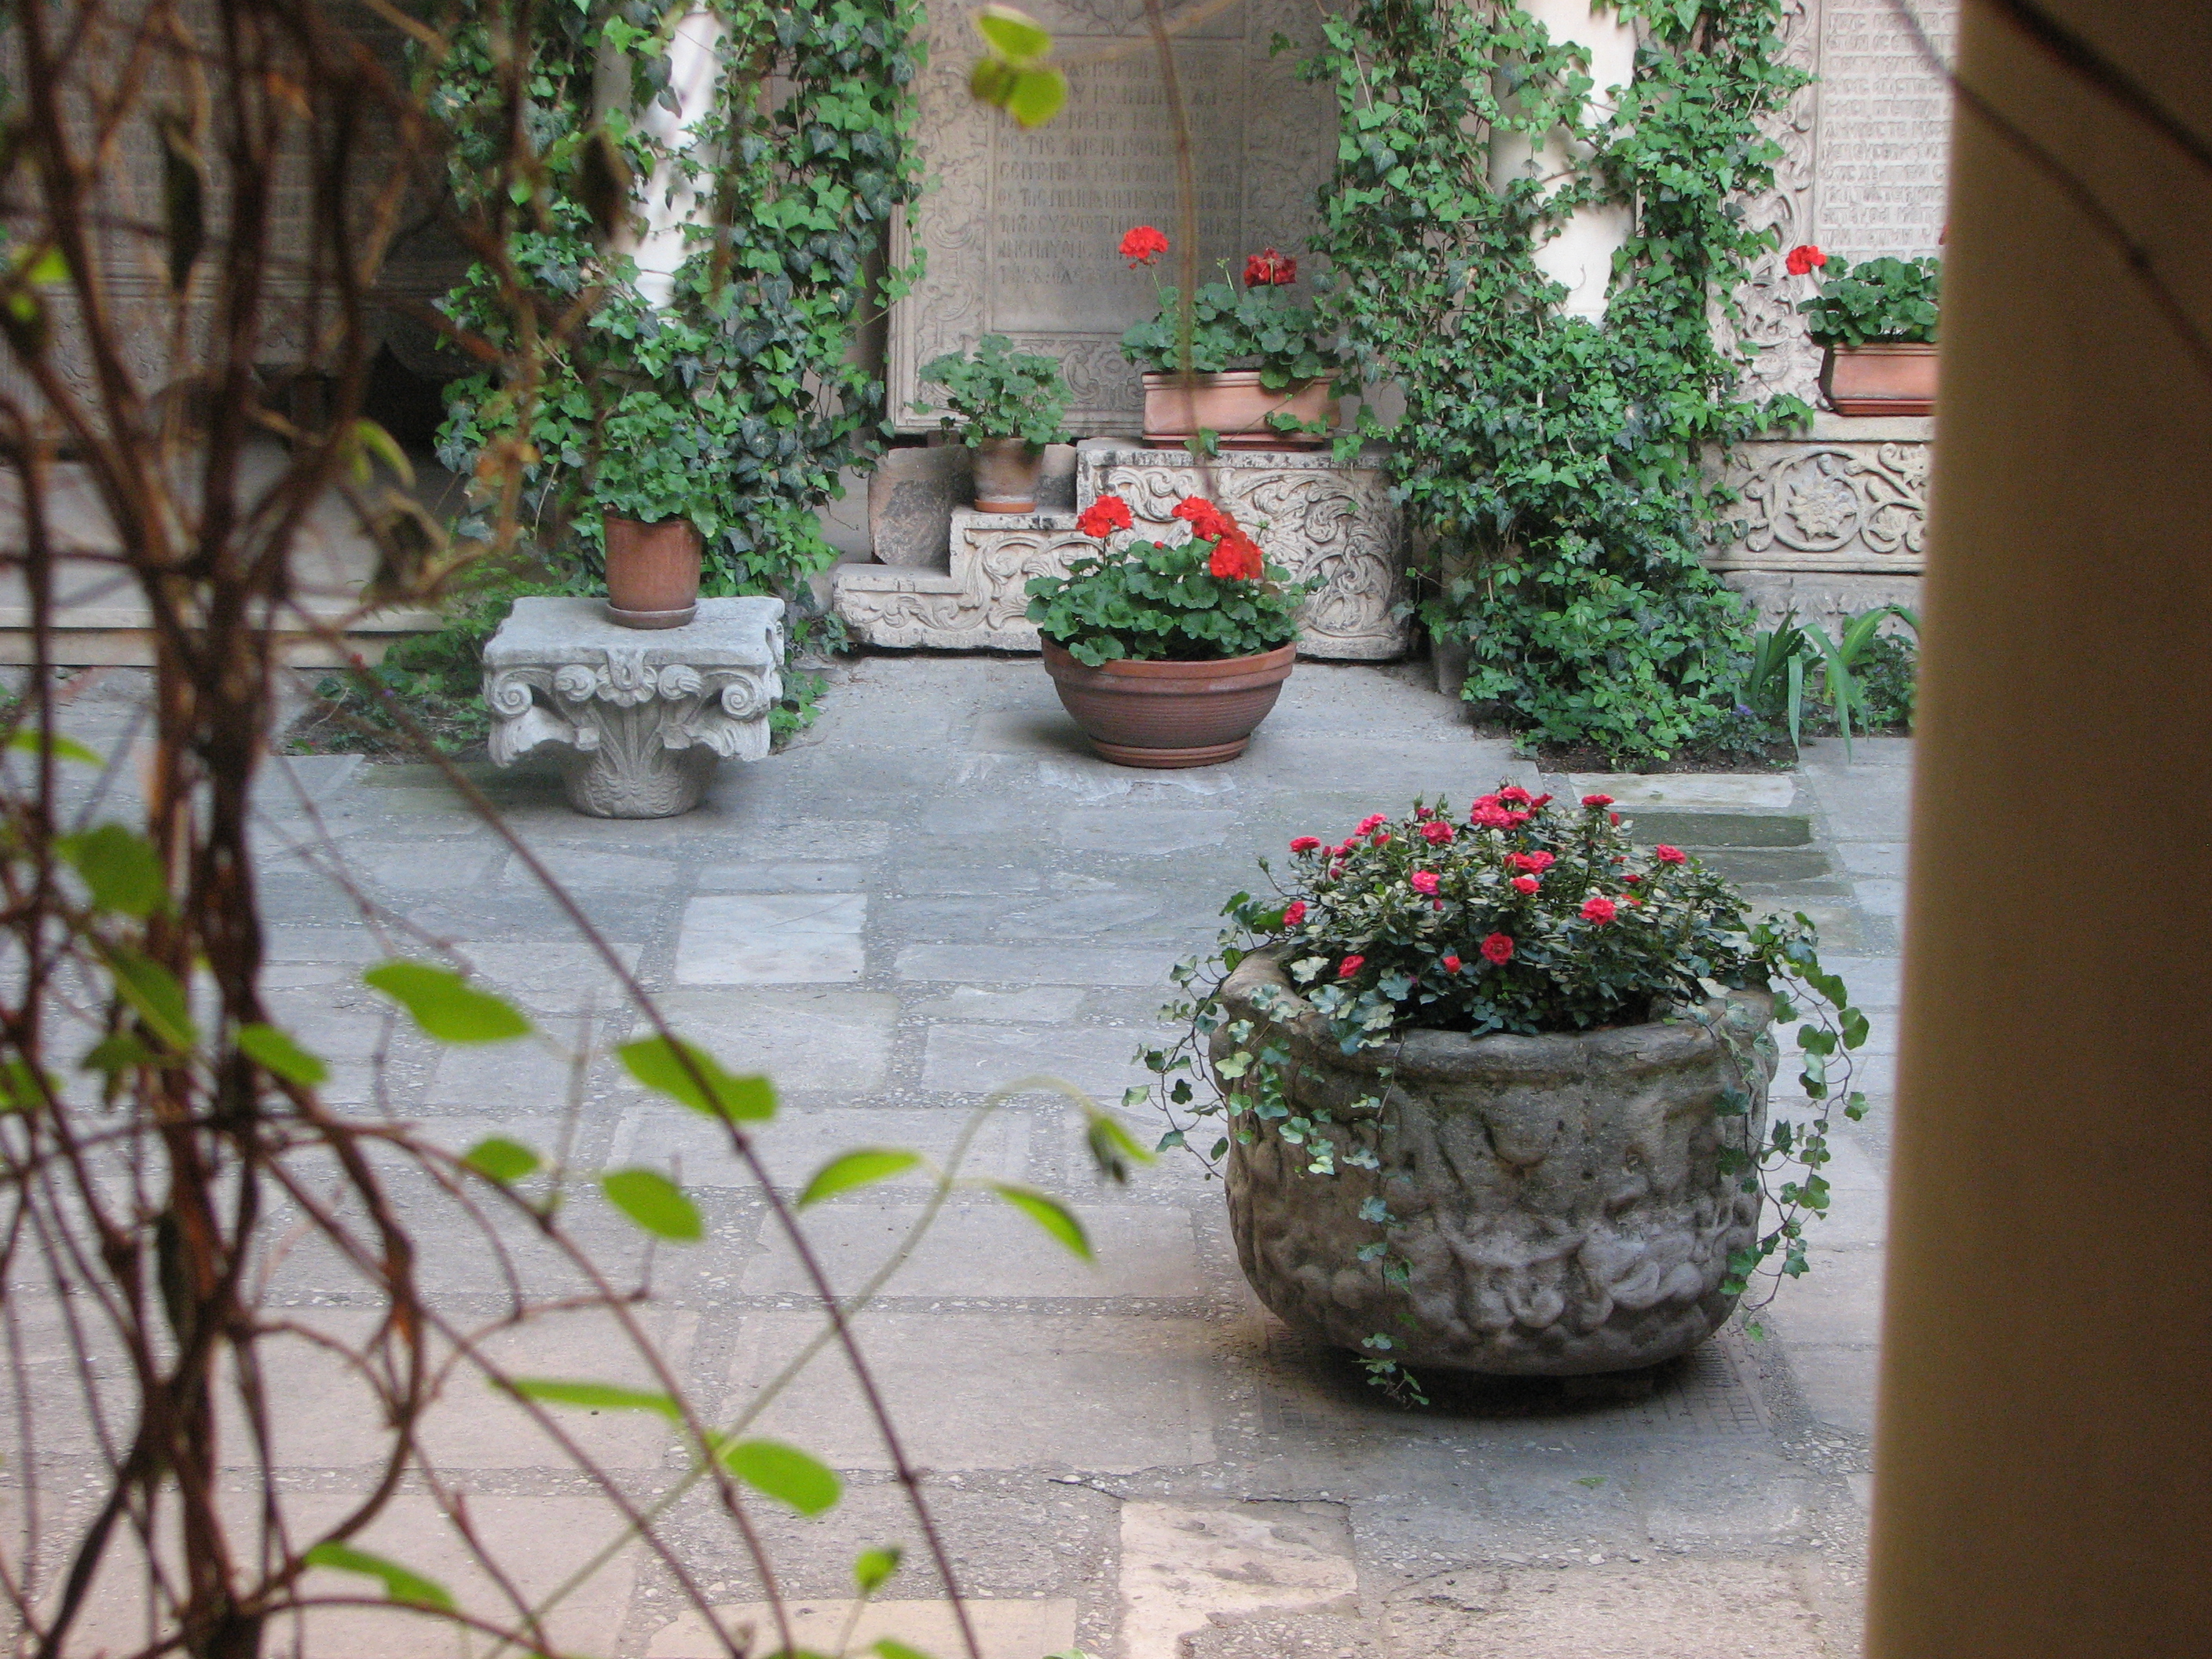
architecture, plant, photography, flower, building, photo, europe, backyard, religion, botany, church, garden, christian, houseplant, photos, religious, free, cool image, de, courtyard, churches, fotografie, christianity, romana, flowerpot, orthodox, eastern, yard, water feature, romania, bor, biserica, arhitectura, orthodoxy, romanian, ortodoxa, ortodox, ortodoxia, ortodoxie, cretinism, cretin, ecclesiastical, bisericeasc, cladire, edificiu, stavropoleos